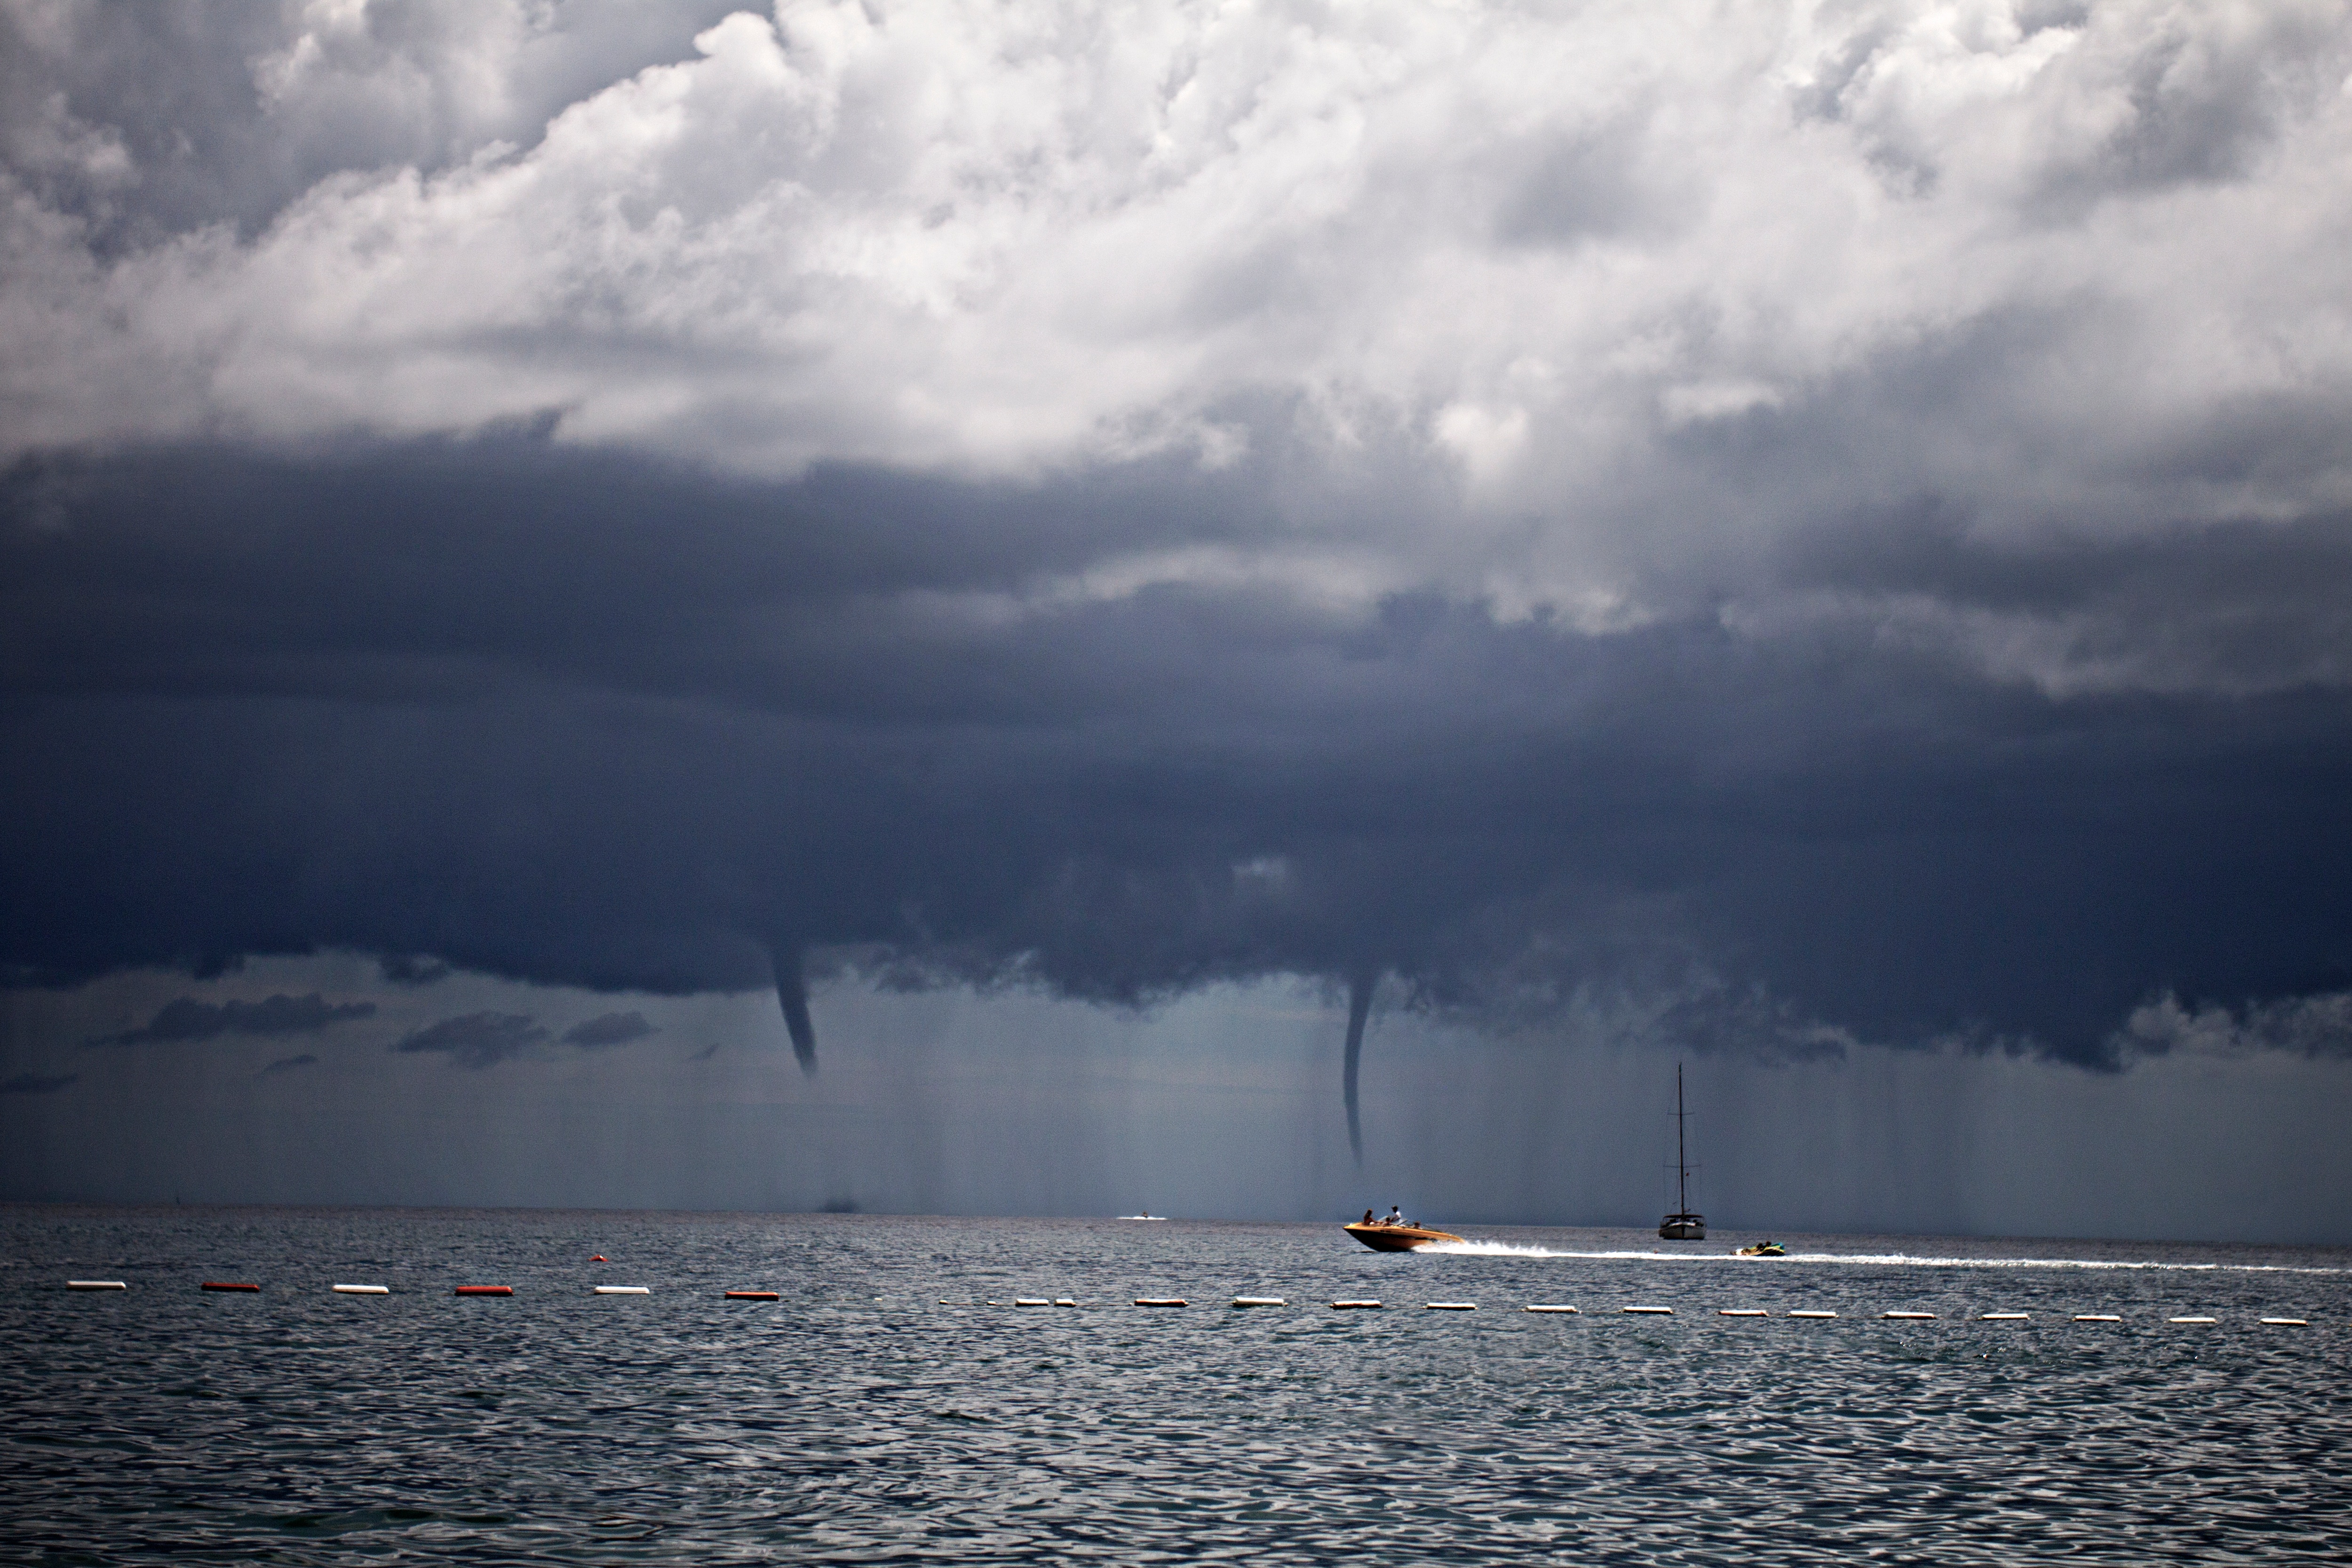
sea, water, ocean, horizon, cloud, boat, wave, lake, wind, weather, storm, thunder, tornado, meteorological phenomenon, atmospheric phenomenon